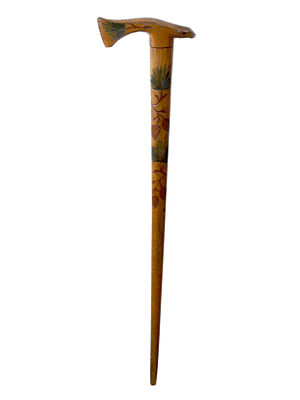
Hyrdeøkse
Slovakisk dekorativ trækopi af en hyrdeøkse
Hyrdeøksen er en lang tynd let økse, der brugtes af hyrder i Karpaterne, især i Slovakiet, Tjekkiet, Polen, Ukraine og Ungarn. En hyrdeøkse var både et værktøj og en stok, der kunne bruges som en let våben. Hyrdeøksen har symbolsk historisk og kulturel betydning og bruges stadig som en rekvisit i mange traditionelle danse, f.eks odzemok.